Audley Freed

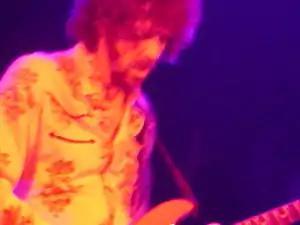
Audley Freed playing with New Earth Mud on June 28, 2004 at Irving Plaza, New York City

Audley Freed is a guitarist from Burgaw, North Carolina.